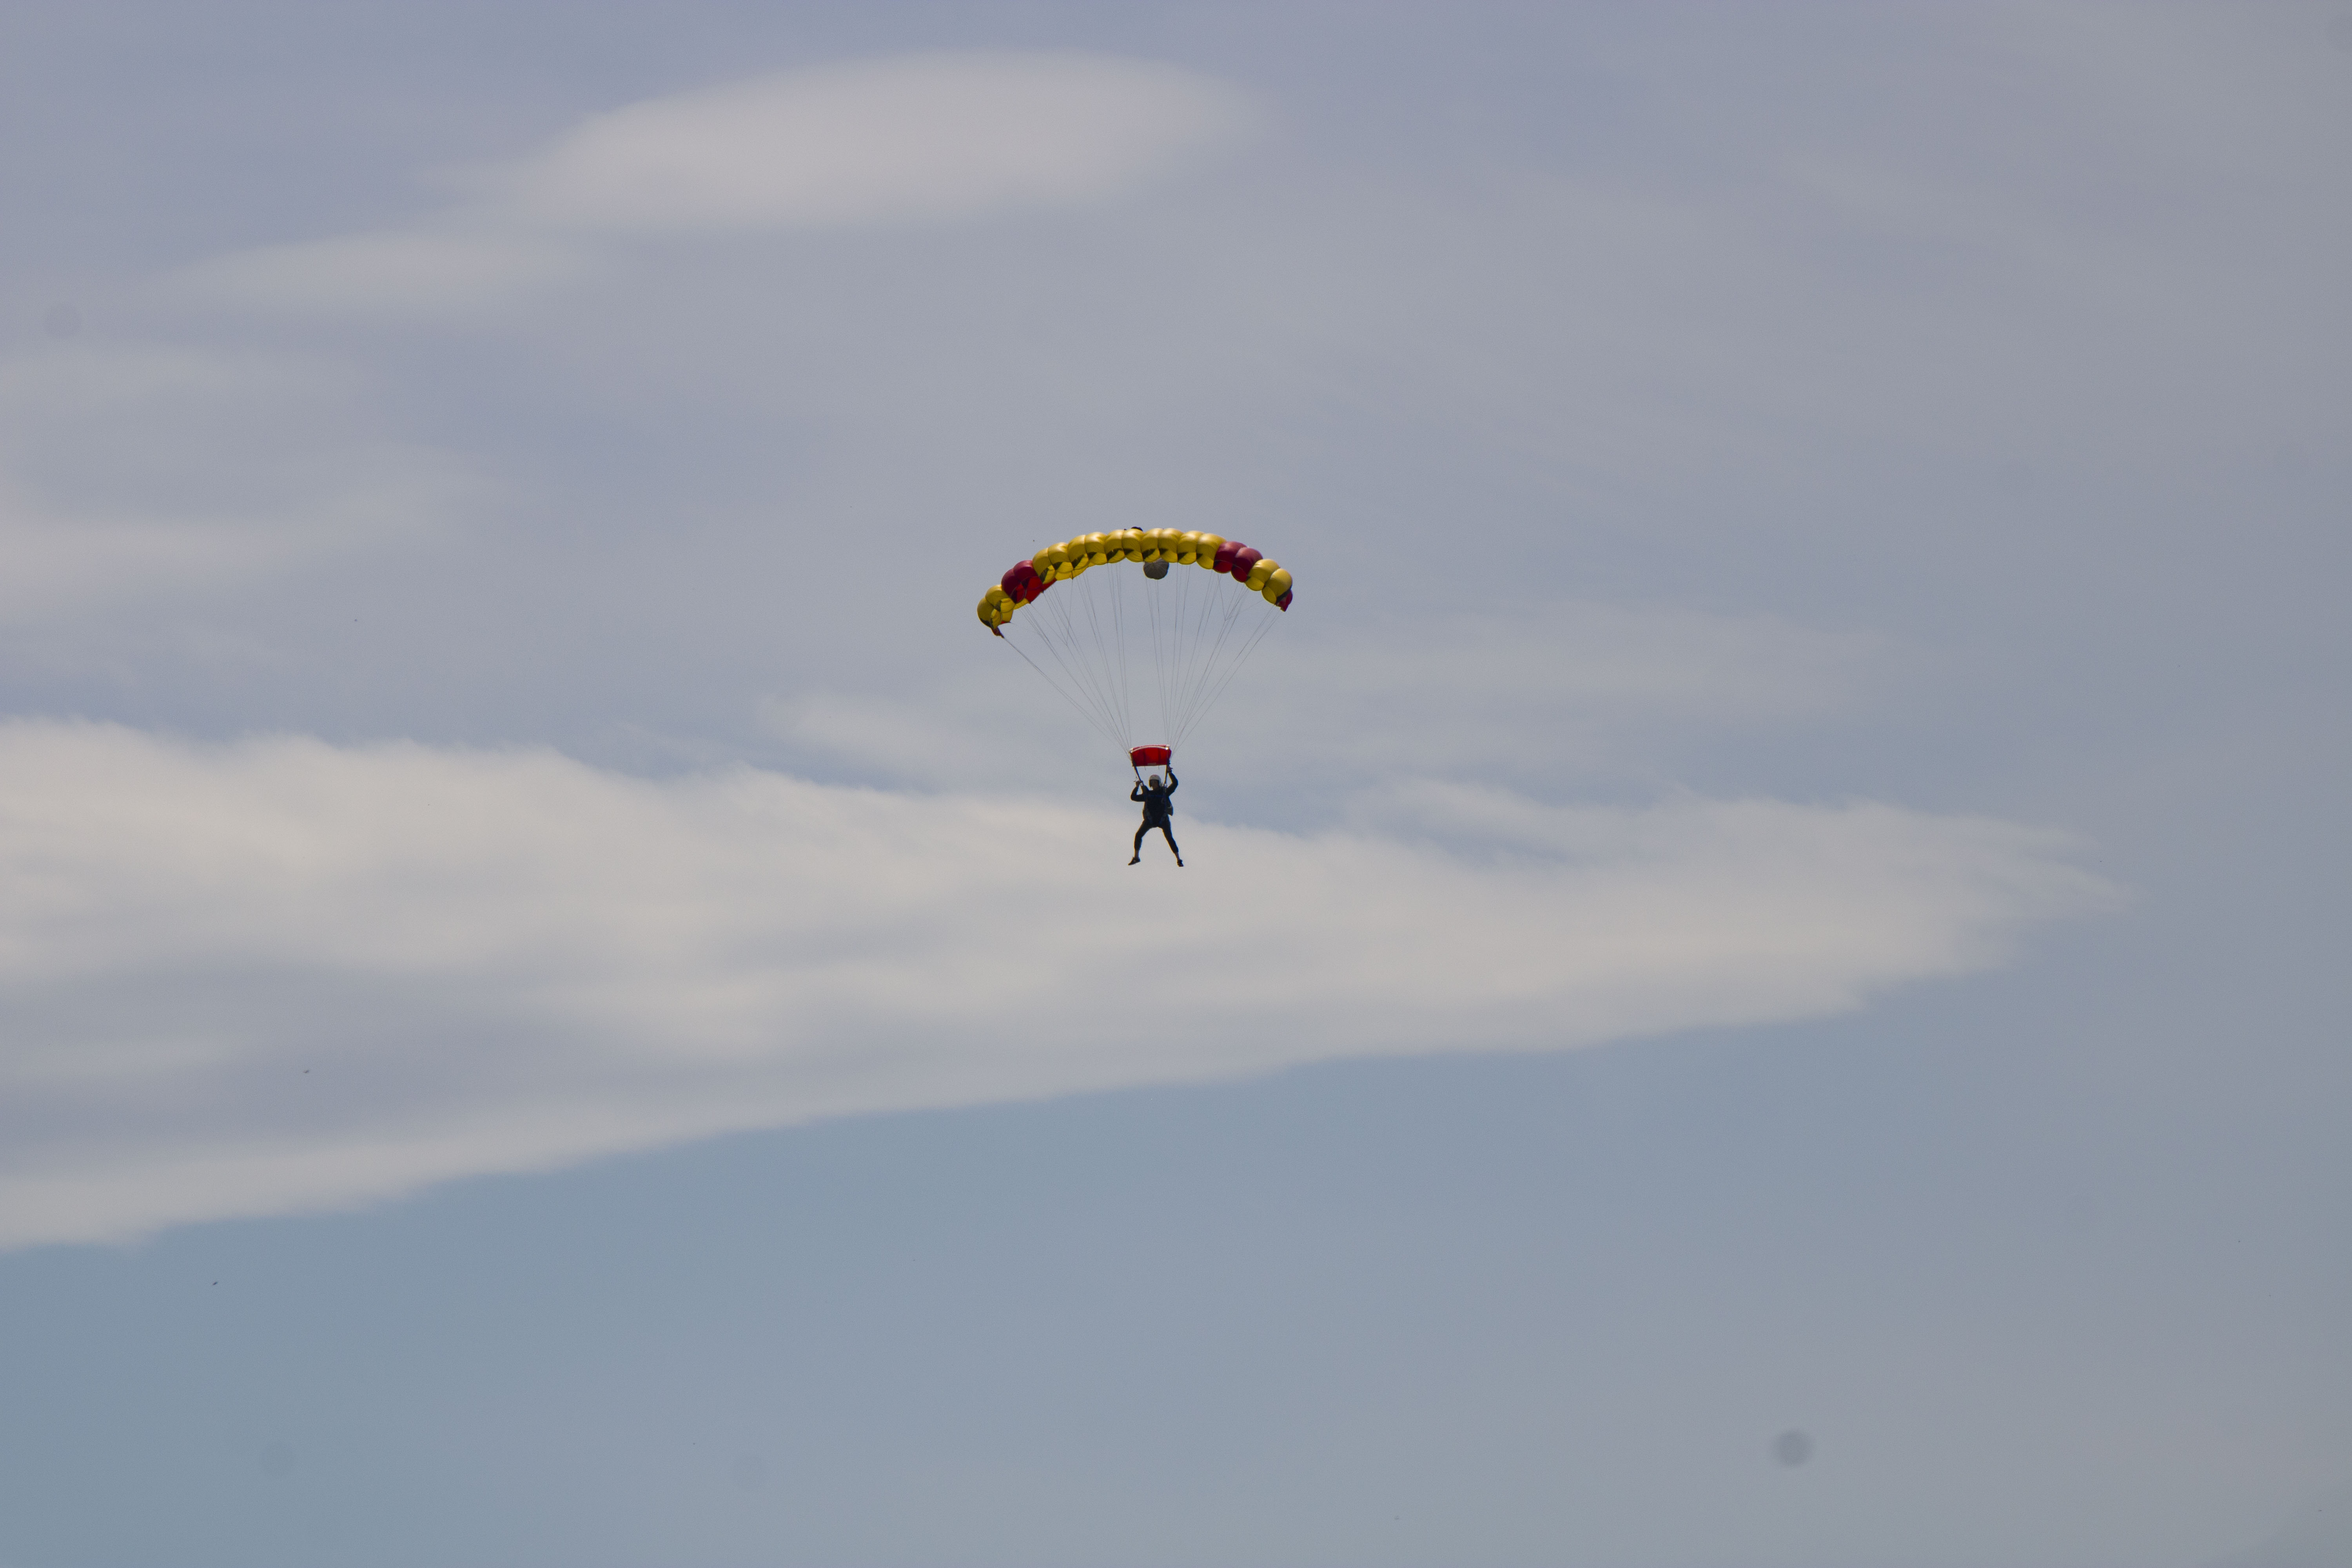
parachute, ciel, sky, cloud, paragliding, parachuting, air travel, windsports, wind, travel, cumulus, air sports, sports, leisure, extreme sport, horizon, fun, flight, slope, meteorological phenomenon, landscape, recreation, grassland, adventure, wing, balance